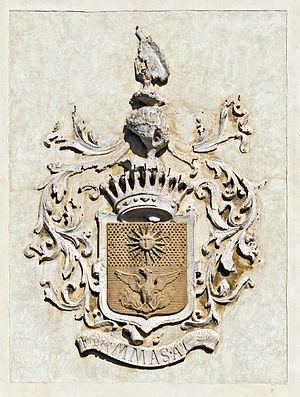
Le palais Papadopoli est un palais de Venise, œuvre de l'architecte Giovanni Giacomo dé Grigi, construit au XVIᵉ siècle. Il est situé face au palazzo Grimani sur le Grand Canal. Son portail d'entrée est situé au bout de la Calle della Malvasia.